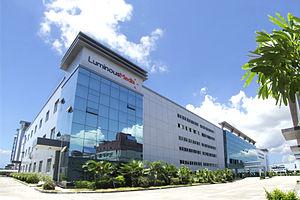
Zhuhai est une ville-préfecture sur la côte sud de la province du Guangdong en Chine, limitrophe de Macao.